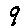
Label: 9